Münster Schaffhausen

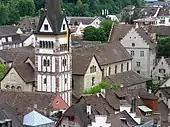
"Münster" as seen from the "Munot" hill

Today the Reformed church is as before architecturally integrated in the vast complex of the former Allerheiligen abbey, and is located at the center of the historic old city of the municipality of Schaffhausen in the Canton of Schaffhausen.